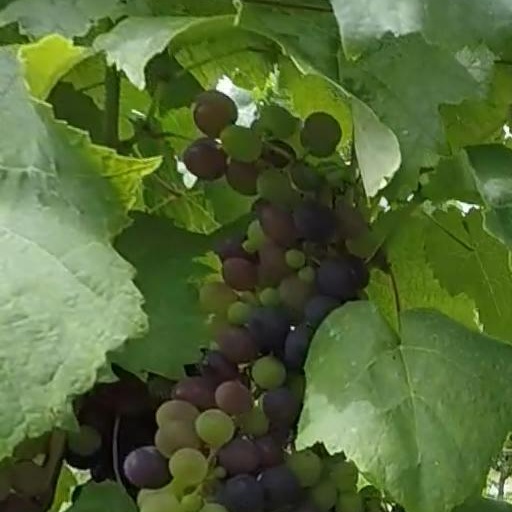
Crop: grape